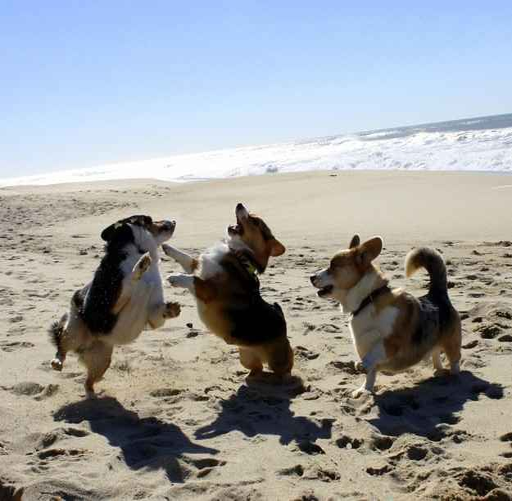
and it 's hard to deny that these pups on the beach are more fierce and noble than anything you 've ever seen before .